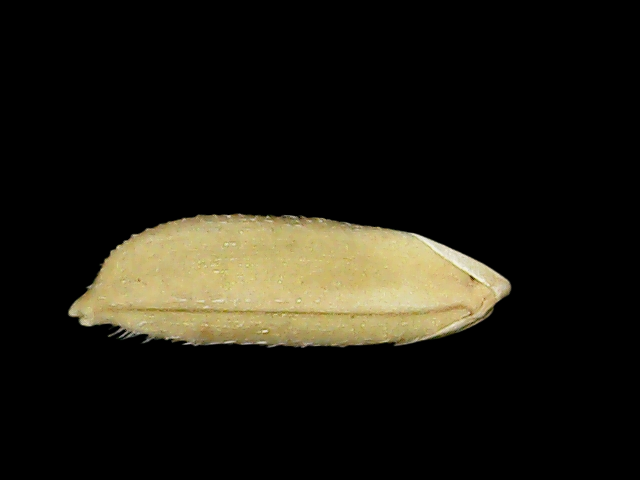
Rice variety: Bd30